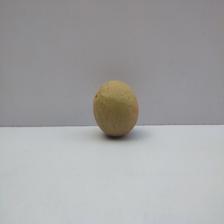
Size: Medium